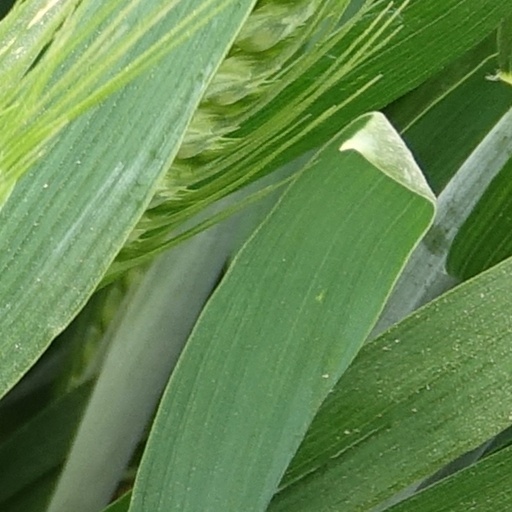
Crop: wheat